Gus Edwards (American football)

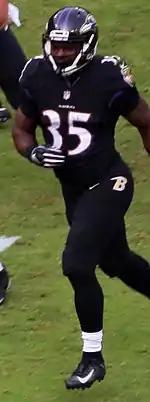
Edwards with the Baltimore Ravens in 2018

Augustus Edwards (born April 13, 1995) is a Liberian professional football running back. He played college football for the Miami Hurricanes before transferring to the Rutgers Scarlet Knights and signing with the Baltimore Ravens as an undrafted free agent in 2018. Edwards' nickname is "Gus the Bus"; being known for his large size and "physical" run style.